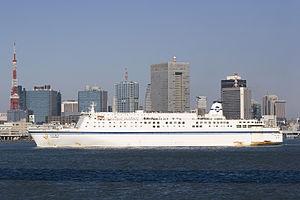
Taiheiyō Ferry est une compagnie de navigation maritime japonaise exploitant des car-ferries entre les îles d'Honshū et d'Hokkaidō. Fondée en 1982 par le groupe Meitetsu, elle succède à l'ancienne compagnie Taiheiyō Enkai Ferry, créée en 1970 et liquidée en raison d'importantes difficultés financières consécutives aux deux chocs pétroliers.
L‘Asterion II est un ferry appartenant à la compagnie grecque ANEK Lines. Construit de 1990 à 1991 par les chantiers Mitsubishi Heavy Industries de Kobe pour la compagnie japonaise Taiheiyō Ferry, il portait à l'origine le nom d‘Ishikari. Mis en service en mars 1991 sur les liaisons entre la côte Pacifique d'Honshū et Hokkaidō, il sera remplacé en mars 2011 par le nouvel Ishikari. Cédé à la société chinoise Golden Spring Enterprise, il naviguera à partir de 2011 entre la Chine et la Corée du Sud sous le nom de Grand Spring. Désarmé en 2015, il demeurera immobilisé jusqu'en mars 2018, date à laquelle il est acquis par la société Alphaglobe Shipping Ltd. Renommé Asterion II, il est affecté depuis juin 2018 aux lignes saisonnières entre la Grèce et l'Italie.